Colateral

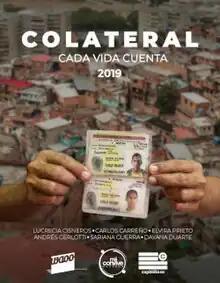
Film poster

Colateral ("") is a 2019 Venezuelan documentary film directed by journalist Lucrecia Cisneros. The documentary is about extrajudicial executions in Venezuela and their consequences on the affected families. The documentary was awarded several recognitions in film festivals, including in Venezuela the category of best documentary in the Short Film Contest of the National Film School and the International Festival El Grito.